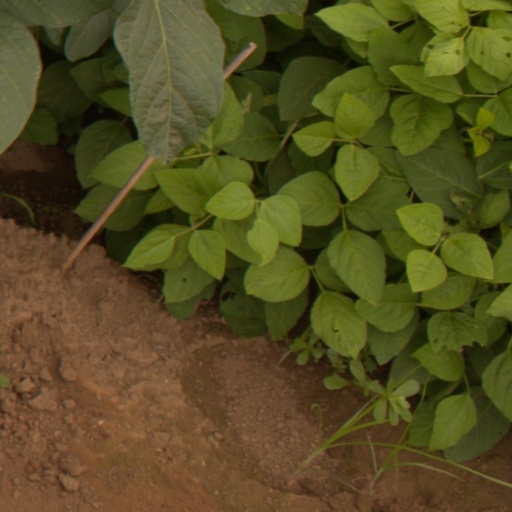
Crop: soybean